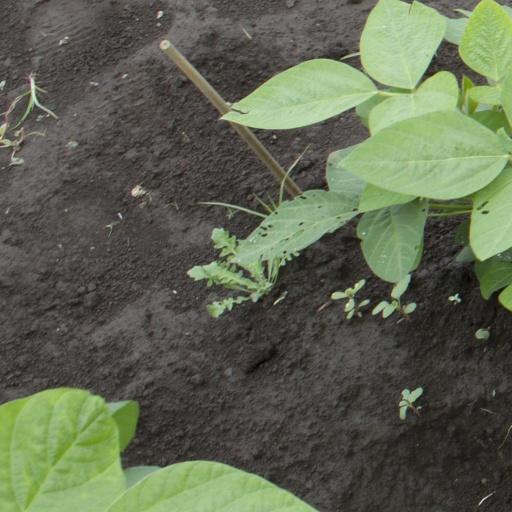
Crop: soybean